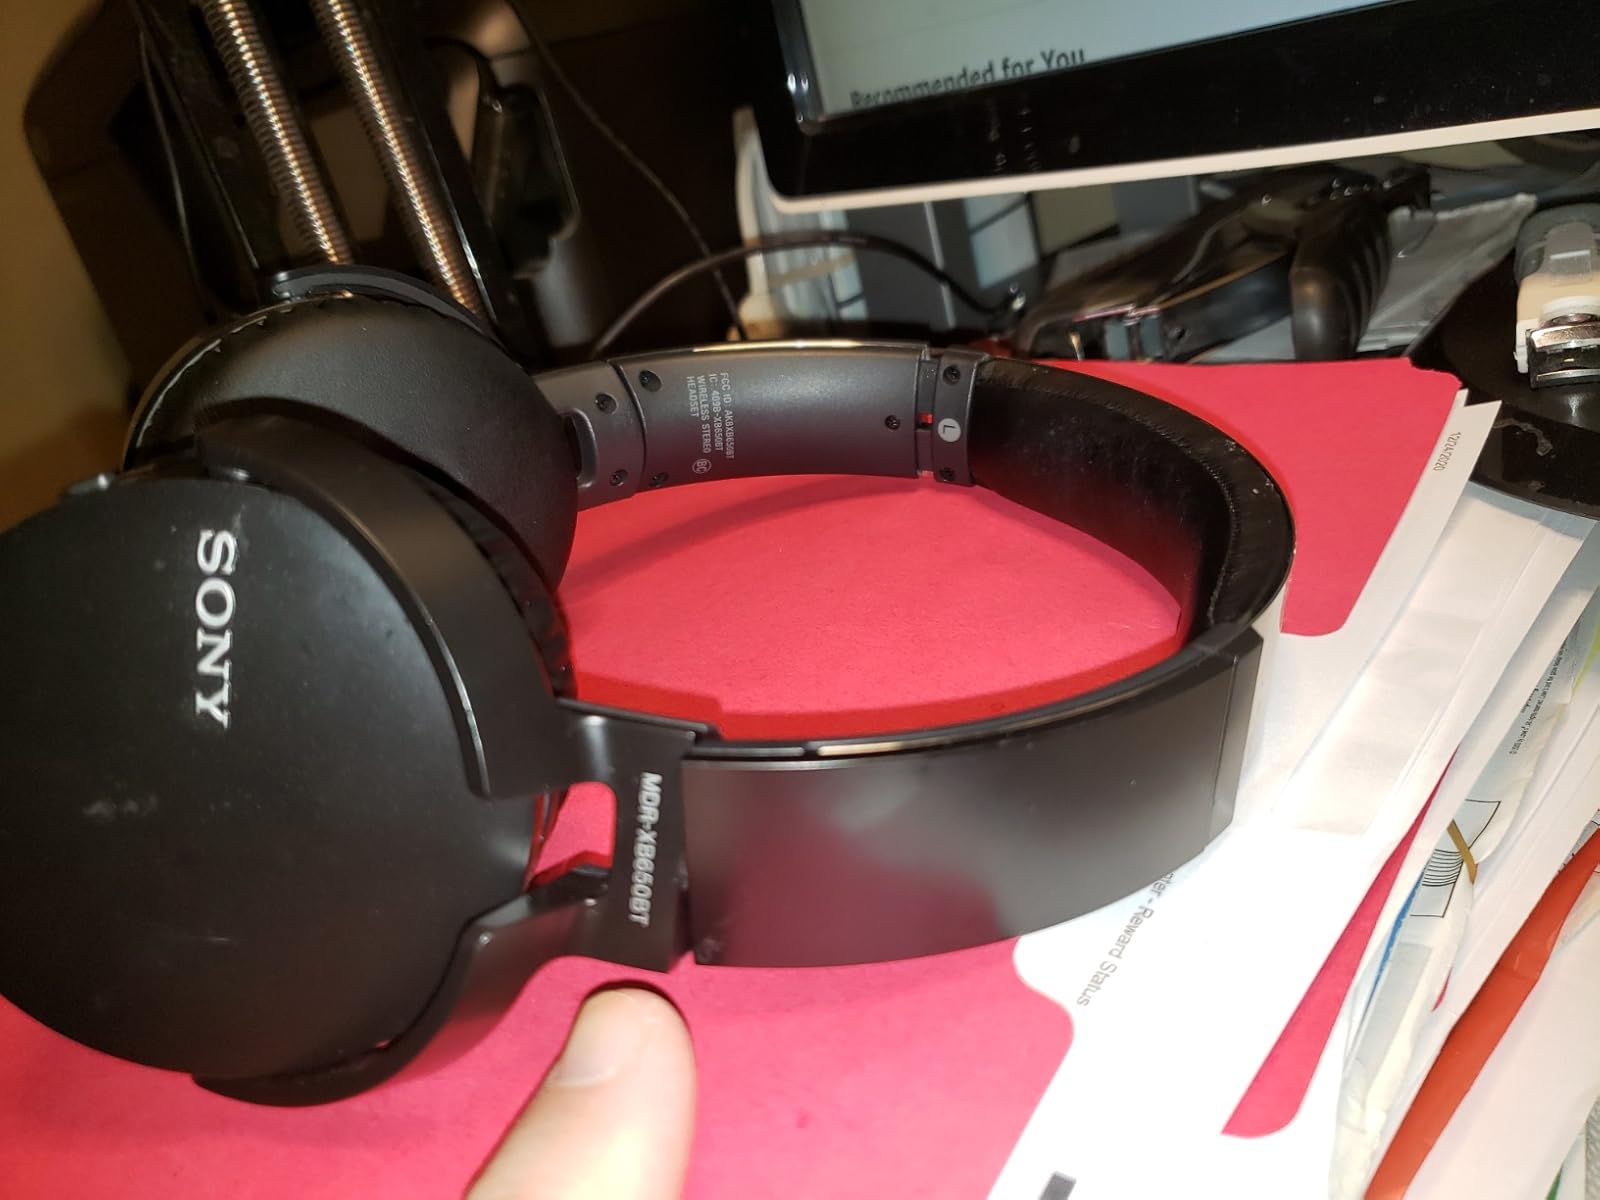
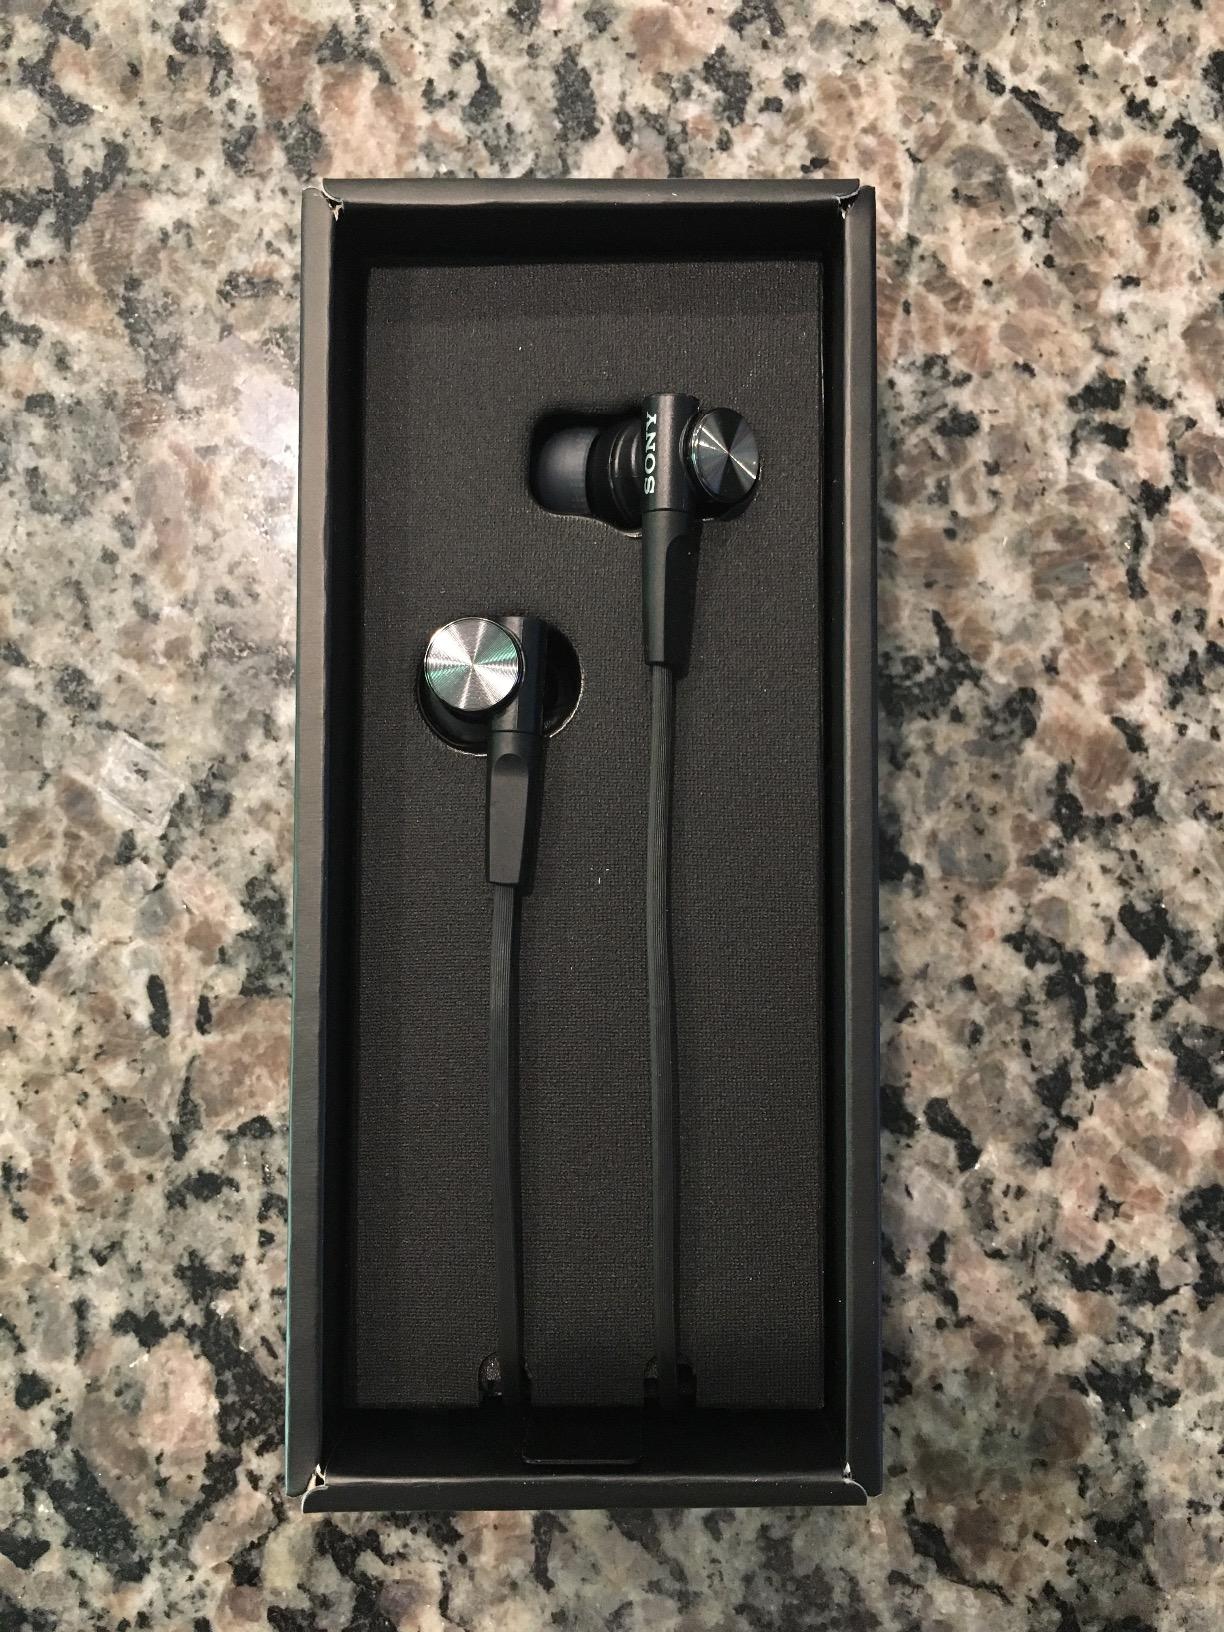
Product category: headphones
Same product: no